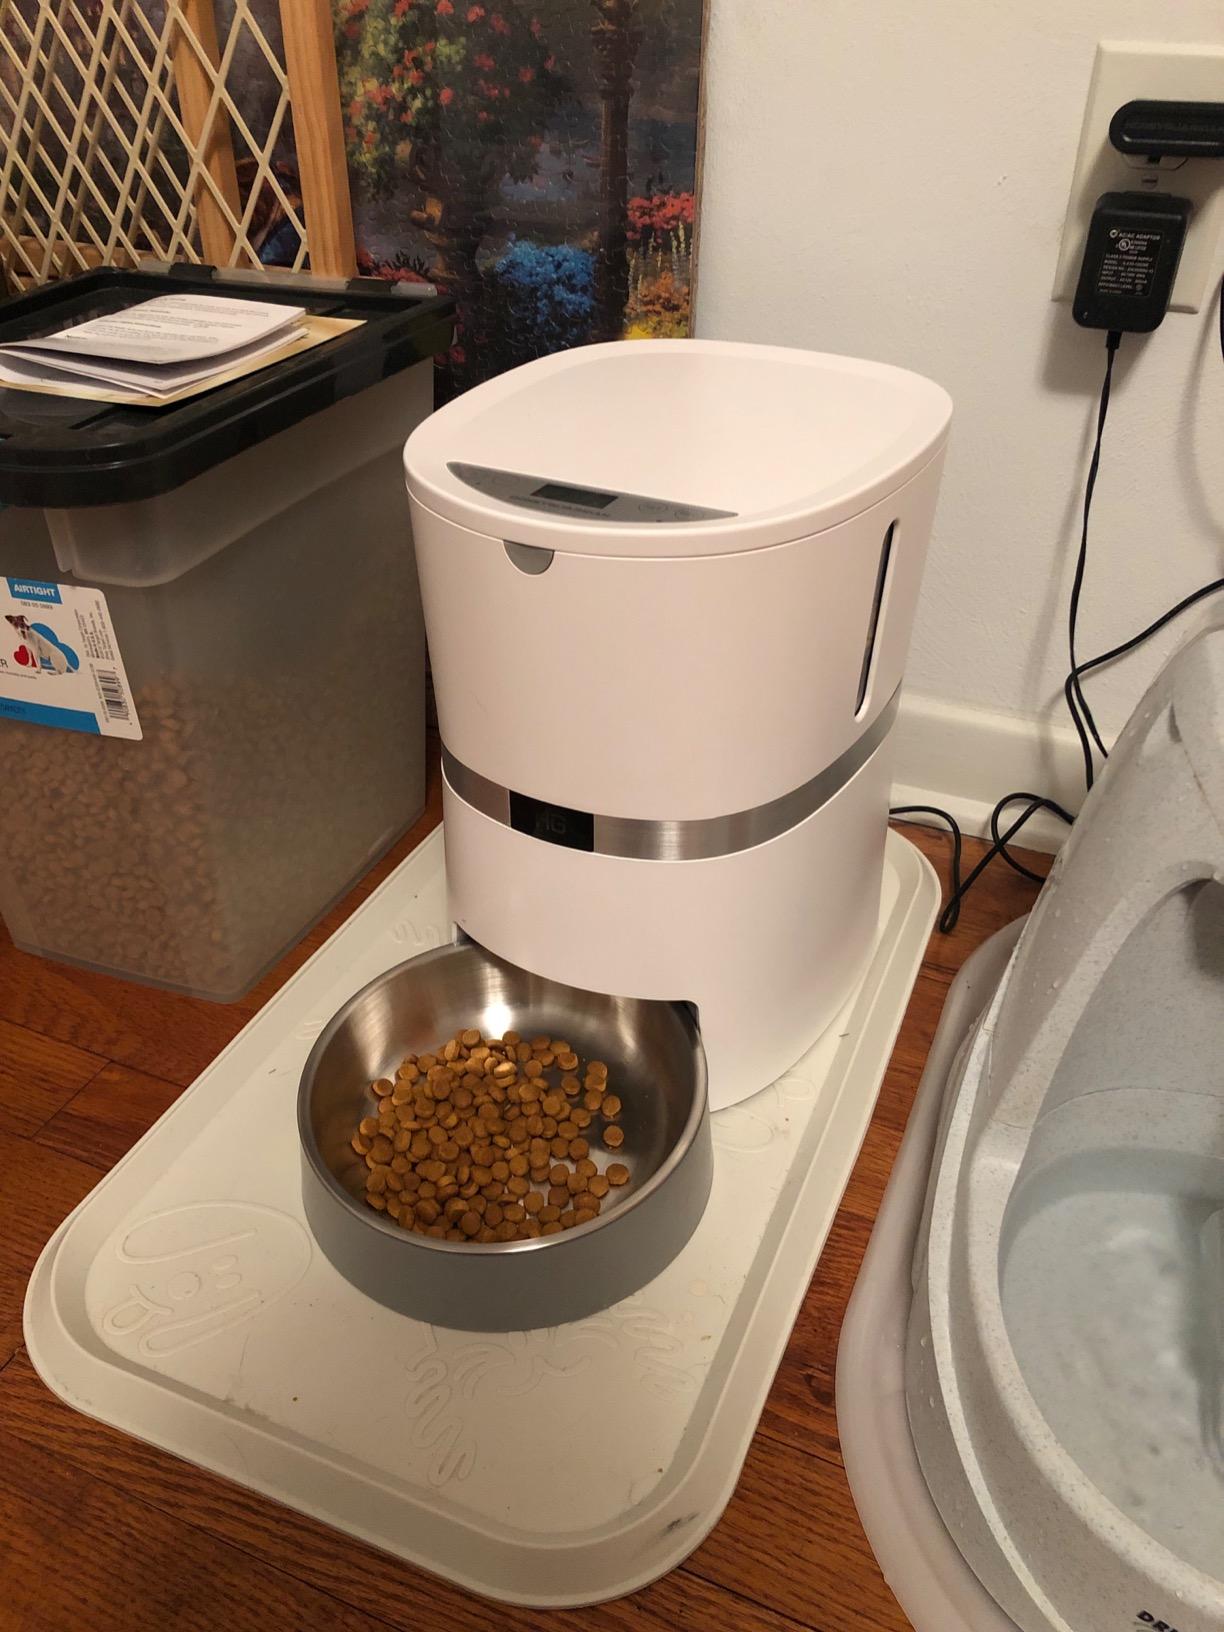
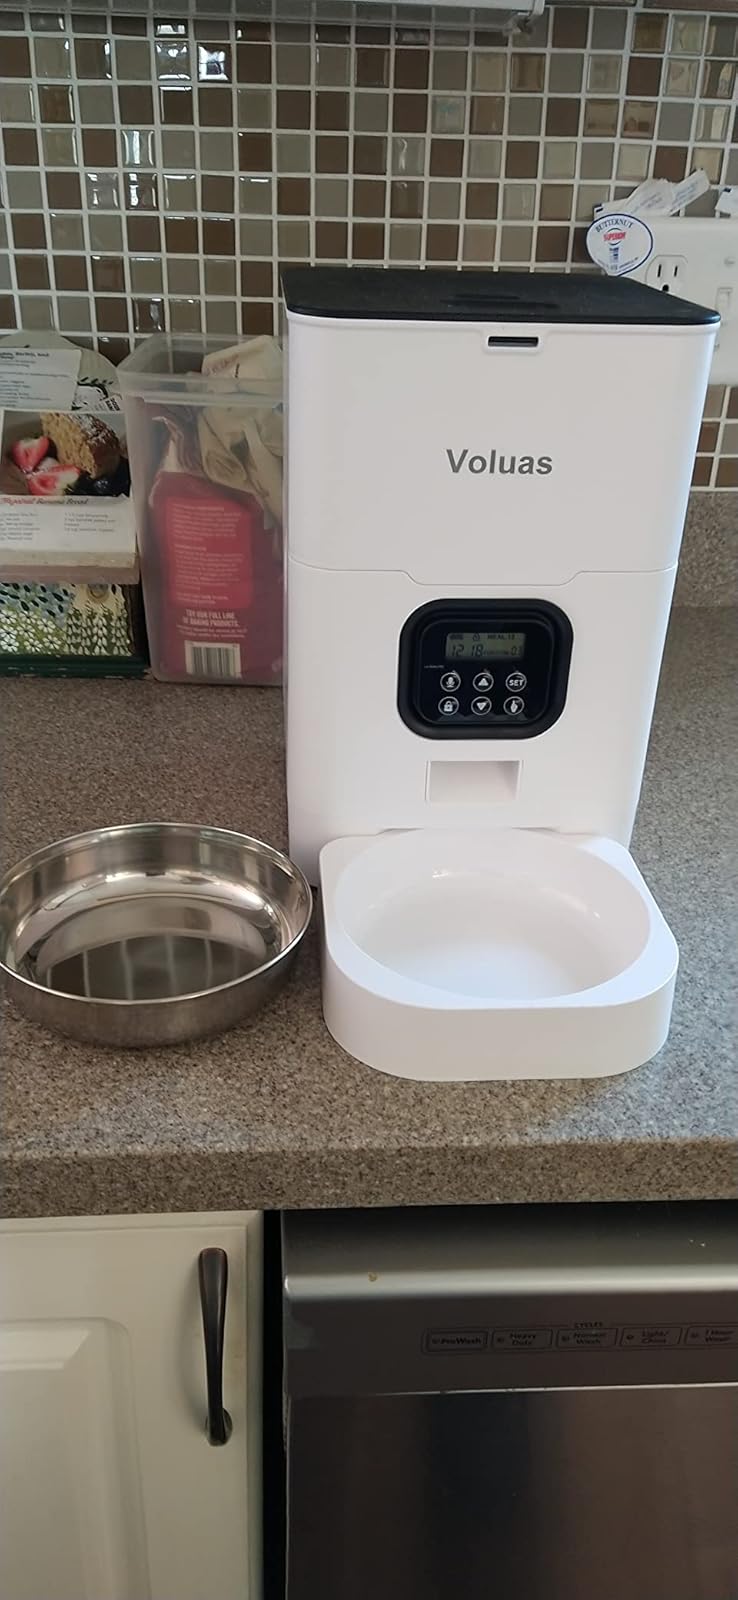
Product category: items_feeder
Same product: no